Terumah (parashah)

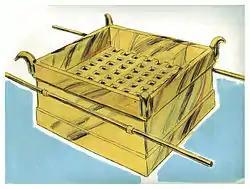
The Outer Altar (1984 illustration by Jim Padgett, courtesy of Distant Shores Media/Sweet Publishing)

Rabbi Judah maintained that the altar was wider than Rabbi Jose thought it was, whereas Rabbi Jose maintained that the altar was taller than Rabbi Judah thought it was. Rabbi Jose said that one should read literally the words of Exodus 27:1, "five cubits long, and five cubits broad." But Rabbi Judah noted that Exodus 27:1 uses the word "square" ("ravua"), just as Ezekiel 43:16 uses the word "square" ("ravua"). Rabbi Judah argued that just as in Ezekiel 43:16, the dimension was measured from the center (so that the dimension described only one quadrant of the total), so the dimensions of Exodus 27:1 should be measured from the center (and thus, according to Rabbi Judah, the altar was 10 cubits on each side.) The Gemara explained that we know that this is how to understand Ezekiel 43:16 because Ezekiel 43:16 says, "And the hearth shall be 12 cubits long by 12 cubits broad, square," and Ezekiel 43:16 continues, "to the four sides thereof," teaching that the measurement was taken from the middle (interpreting "to" as intimating that from a particular point, there were 12 cubits in all directions, hence from the center). Rabbi Jose, however, reasoned that a common use of the word "square" applied to the height of the altar. Rabbi Judah said that one should read literally the words of Exodus 27:1, "And the height thereof shall be three cubits." But Rabbi Jose noted that Exodus 27:1 uses the word "square" ("ravua"), just as Exodus 30:2 uses the word "square" ("ravua", referring to the inner altar). Rabbi Jose argued that just as in Exodus 30:2 the altar's height was twice its length, so too in Exodus 27:1, the height was to be read as twice its length (and thus the altar was 10 cubits high). Rabbi Judah questioned Rabbi Jose's conclusion, for if priests stood on the altar to perform the service 10 cubits above the ground, the people would see them from outside the courtyard. Rabbi Jose replied to Rabbi Judah that Numbers 4:26 states, "And the hangings of the court, and the screen for the door of the gate of the court, which is by the Tabernacle and by the altar round about," teaching that just as the Tabernacle was 10 cubits high, so was the altar 10 cubits high; and Exodus 38:14 says, "The hangings for the one side were fifteen cubits" (teaching that the walls of the courtyard were 15 cubits high). The Gemara explained that according to Rabbi Jose's reading, the words of Exodus 27:18, "And the height five cubits," meant from the upper edge of the altar to the top of the hangings. And according to Rabbi Jose, the words of Exodus 27:1, "and the height thereof shall be three cubits," meant that there were three cubits from the edge of the terrace (on the side of the altar) to the top of the altar. Rabbi Judah, however, granted that the priest could be seen outside the Tabernacle, but argued that the sacrifice in his hands could not be seen.